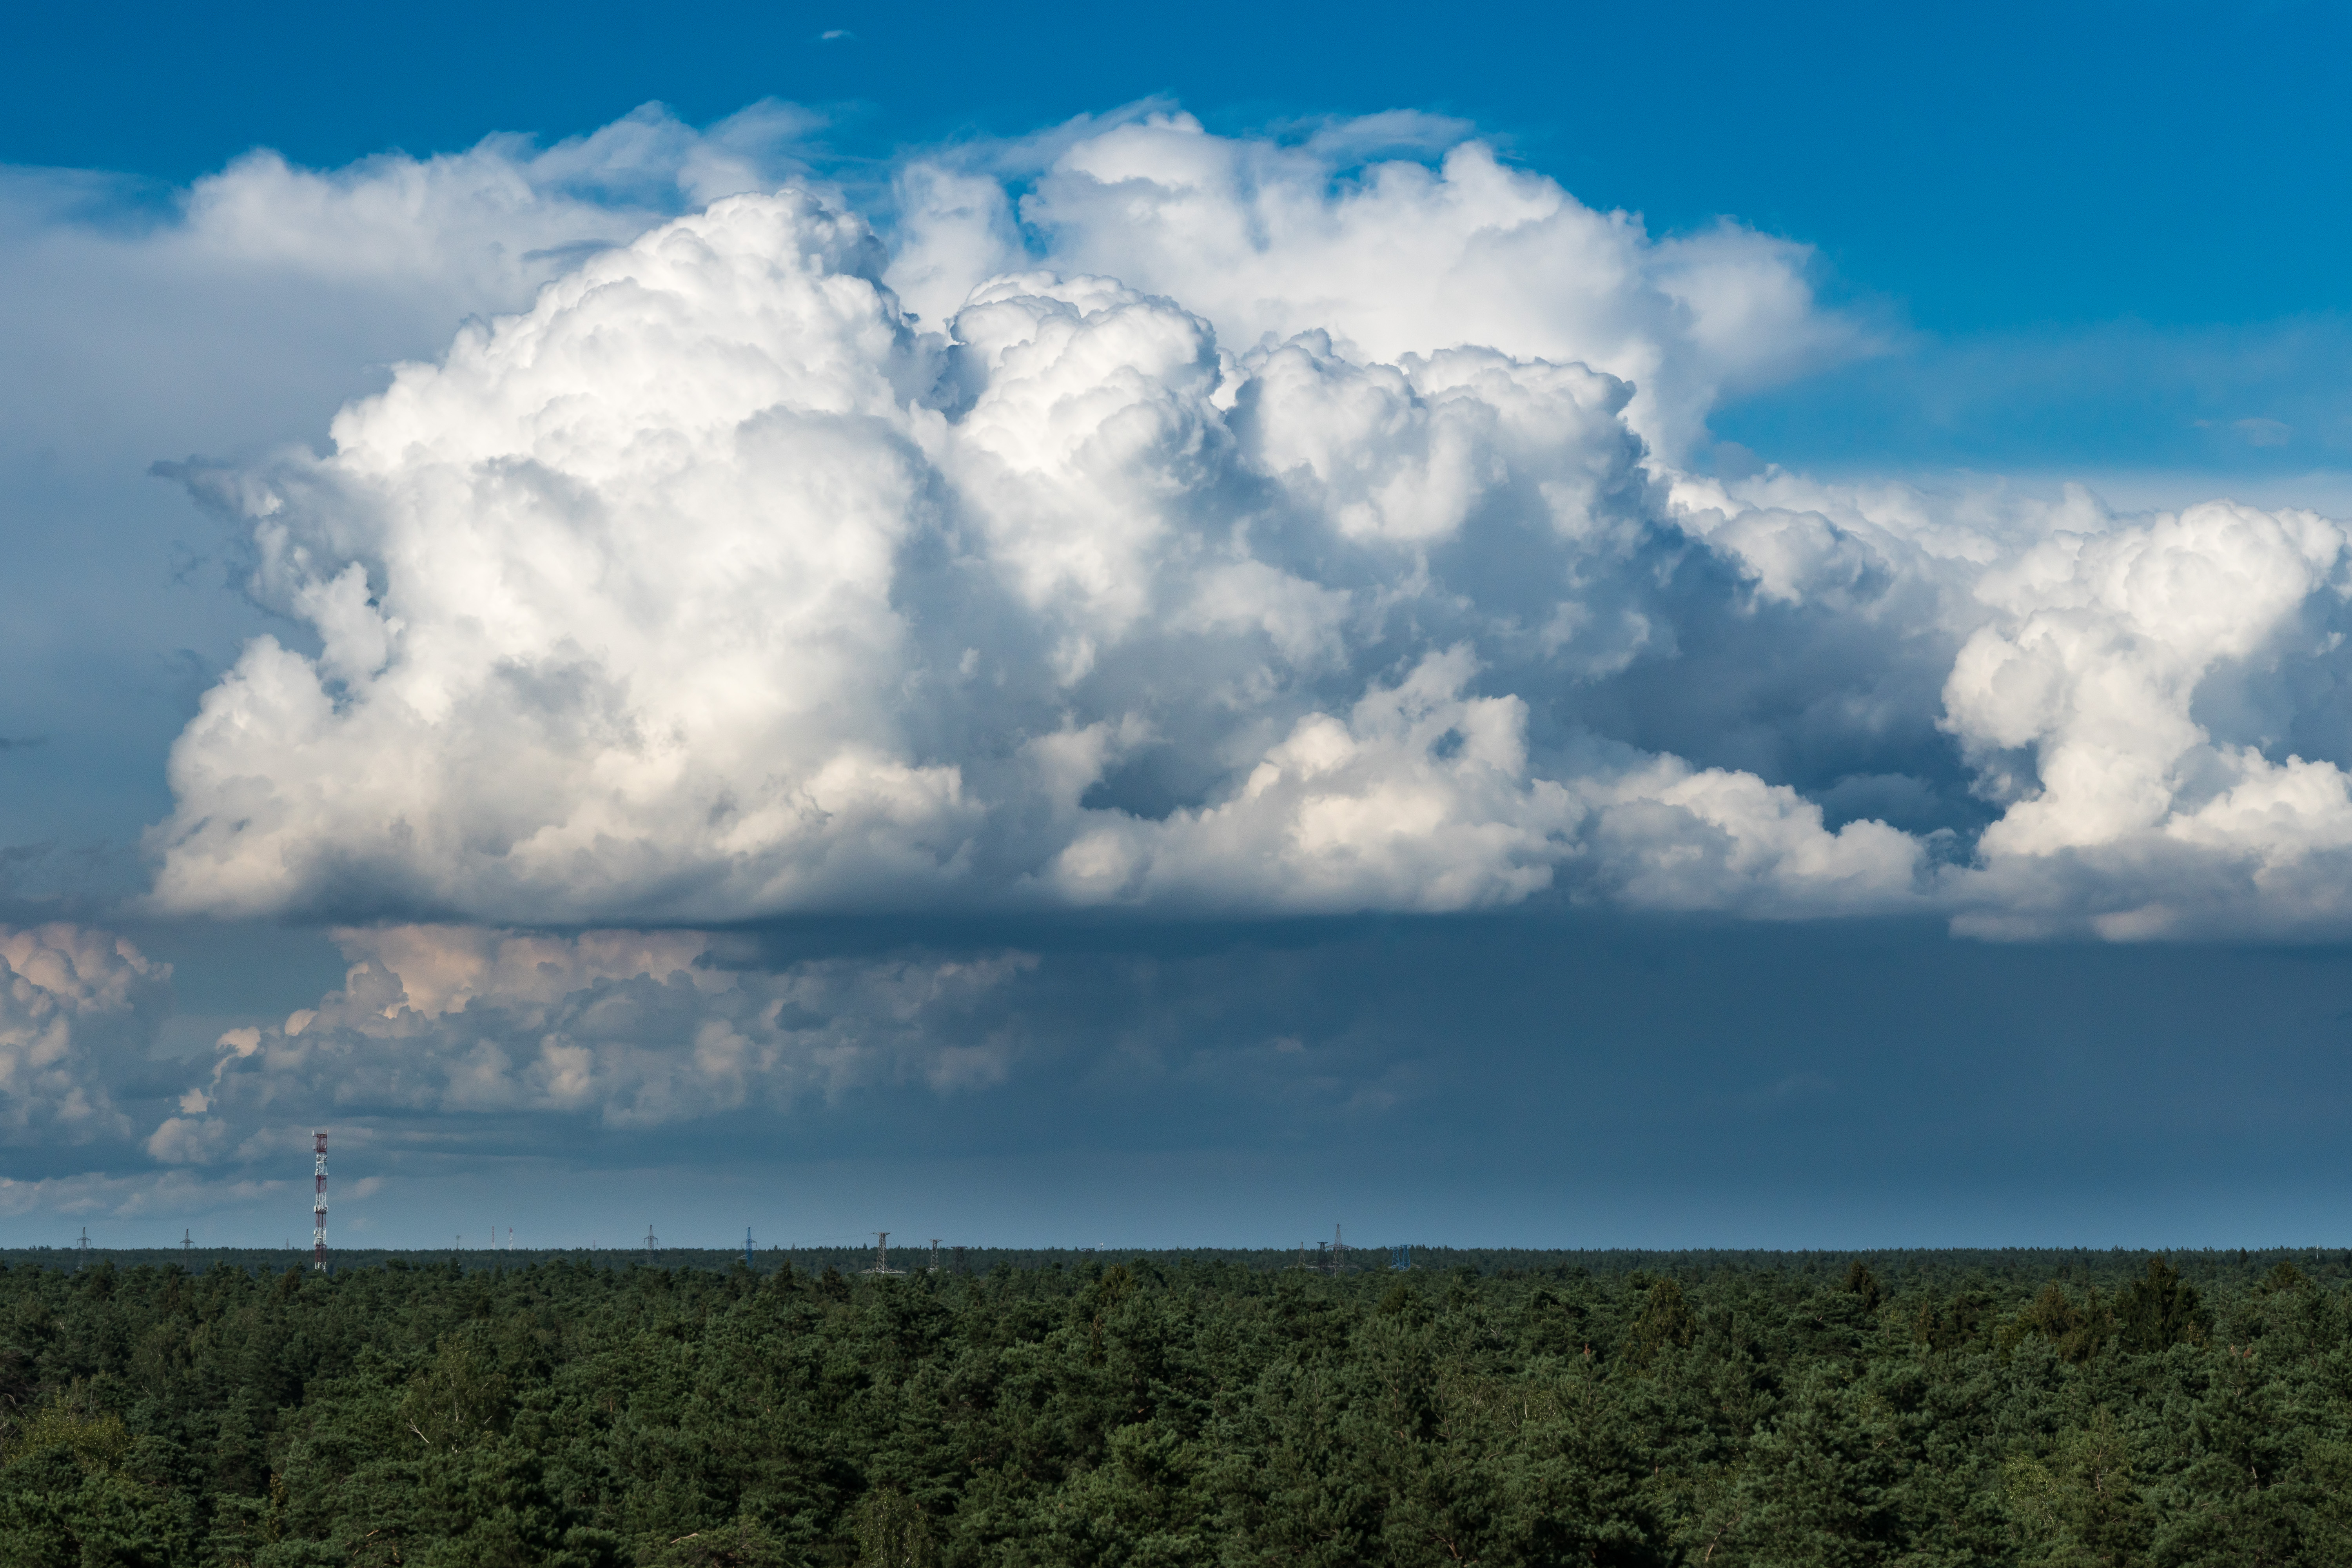
cloud, sky, clouds, nature, air, atmosphere, spring, summer, beauty, blue, high, climate, calm, oxygen, clean, peaceful, forecast, daytime, natural environment, natural landscape, cumulus, plain, field, horizon, land lot, grassland, ecoregion, pasture, grass family, meadow, prairie, meteorological phenomenon, agriculture, savanna, wind turbine, wind, steppe, shrubland, wind farm, farm, plantation